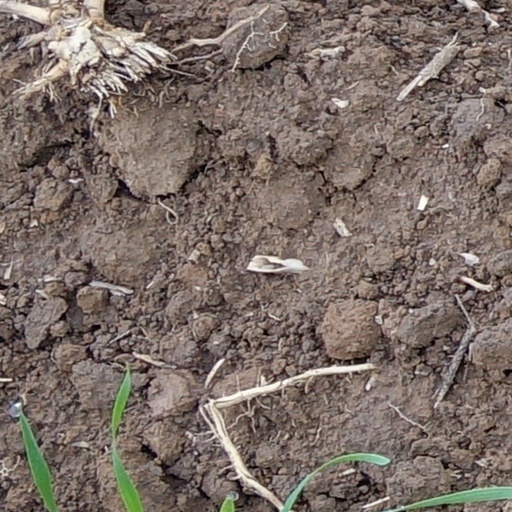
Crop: wheat